Baggeridge Brick

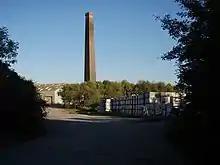
Former brick works in October 2007

Baggeridge Brick Company was founded near Baggeridge Country Park in Staffordshire. It was incorporated on 7 April 1944. It first began making bricks in Worcestershire.